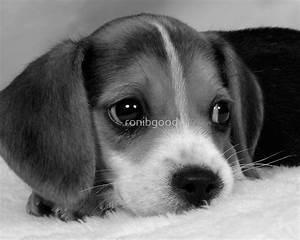
dog